Carriage House Historic District

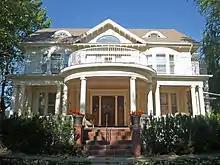
The Neoclassical Ulmer House

The elegance of this magnificent Neoclassical style mansion belies the humble roots of its first owner, George H. Ulmer, the Pennsylvania-born son of a German immigrant. Ulmer came to Miles City in 1883, and by 1889 partners George Miles and Charles Strevell had added Ulmer's name to their pioneer hardware firm. It became the largest hardware company in southeastern Montana. Helena-based architect Charles S. Haire designed the home for Ulmer and his wife, Flora, in 1902. Haire, whose talents contributed much to the local streetscape, was at that time frequently in Miles City supervising the design and construction of the Carnegie Library and the Ursuline Convent. These and the Ulmer residence showcase the architect's fluency in the Neoclassical style. Haire's design of this residence helped inspire a new trend in Miles City's domestic architecture. A grand semicircular entry porch, Ionic columns, Palladian windows, and a central pediment with an inset lunette are elements characteristic of the style. Very fine detailing includes molded pilasters, a carved wreath above the main entry, paneled oak doors, and beveled glass.